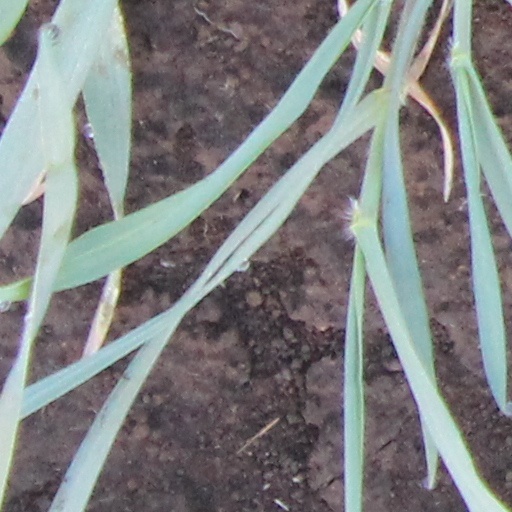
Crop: wheat